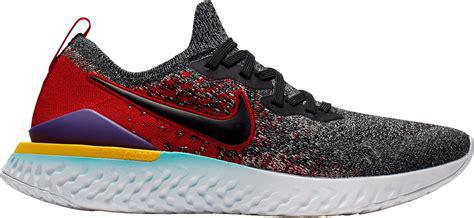
Brand: Nike
Model: Epic React Flyknit 2